Janusz Witwicki

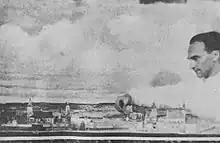
Janusz Witwicki during work

Janusz Witwicki (10 September 1903 in Lwów – 16 July 1946 also in Lwów) was a Polish architect and art historian, creator of the Plastic Panorama of Old Lviv.